Chernihiv Stadium

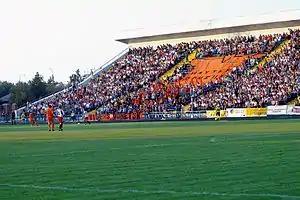
Desna at the Chernihiv Stadium during the match with Shakhtar Donetsk

The history of Chernihiv Stadium dates back to 1936 for 3,000 spectators in eastern portion of a city park (garden) that exists since 1804. The territory of the city garden was chosen for the construction of the stadium. At the end of the 18th century, there was a dacha of the Archbishop of Chernihiv on this territory. At the beginning of the 19th century, namely in 1804, a city garden was formed on the site of the modern stadium.